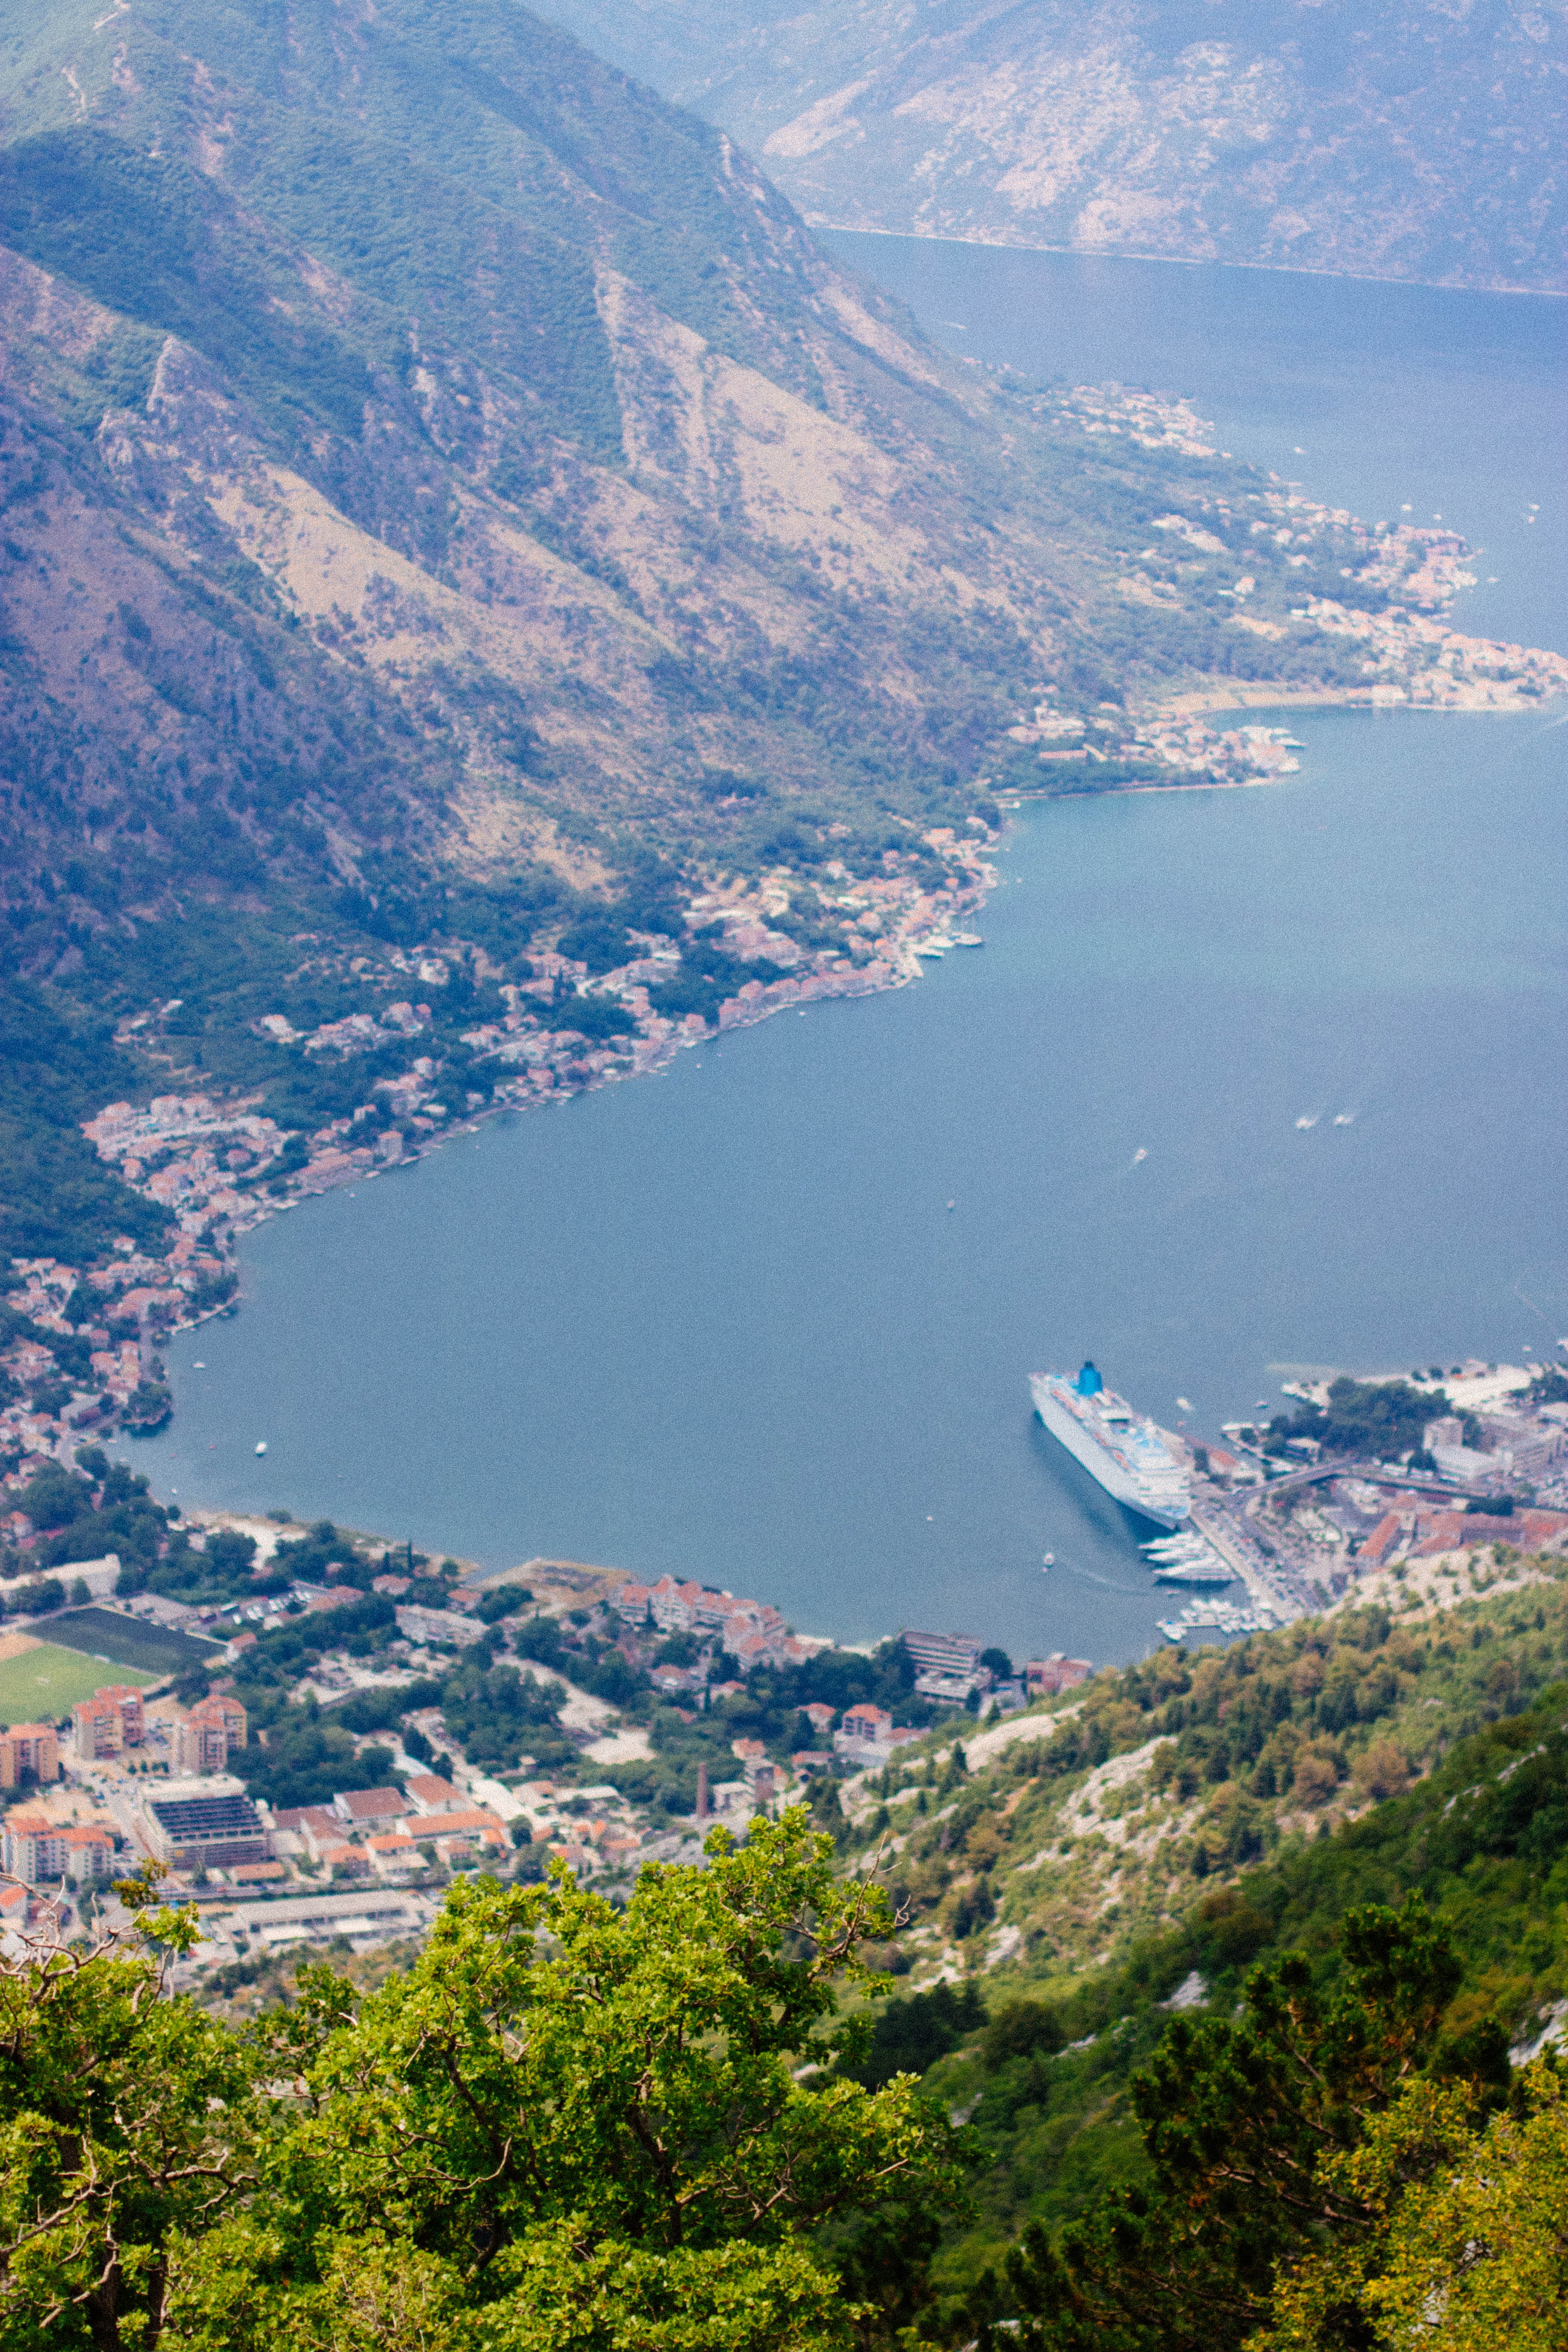
mountainous landforms, mountain, sky, mountain range, natural landscape, wilderness, lake, cloud, alps, ridge, fjord, river, highland, sound, vacation, hill station, national park, hill, fell, bay, reservoir, tourism, sea, bank, mount scenery, valley, aerial photography, coast, city, inlet, glacial lake, road, ocean, crater lake, mountain pass, massif